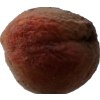
Label: peach